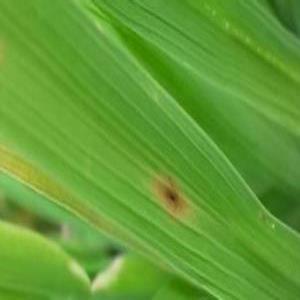
Disease: Brownspot